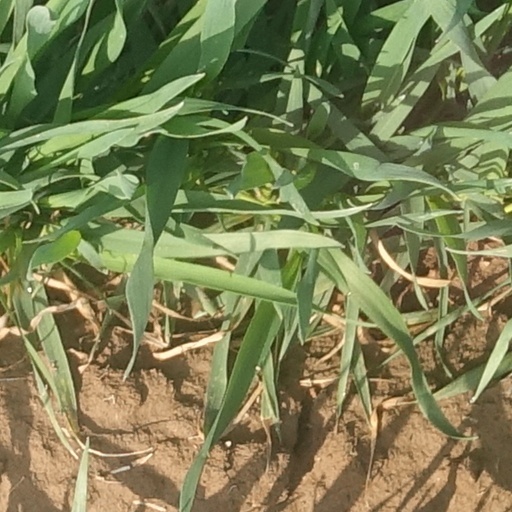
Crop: wheat